Queen's House Football Club

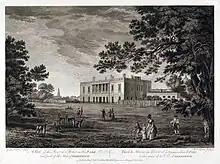
A depiction of the "Ranger's House" in 1781

Queen's House was established in 1867 through the co-operation of the brothers Rowland and Edward Hill and the families of Hewitt and Fry, who all lived in Greenwich. The club was named after the famous Queen's House in Greenwich where Rowland Hill was born. The team wore a white jersey with the blue crown. The club played football using a modified form of the Rugby School code. On 26 January 1871, they sent representation to a meeting of twenty-one London and suburban football clubs that followed Rugby School rules (Wasps were invited by failed to attend) assembled at the Pall Mall Restaurant in Regent Street. E.C. Holmes, captain of the Richmond Club assumed the presidency. It was resolved unanimously that the formation of a Rugby Football Society was desirable and thus the Rugby Football Union was formed. A president, a secretary and treasurer, and a committee of thirteen were elected, to whom was entrusted the drawing-up of the laws of the game upon the basis of the code in use at Rugby School. Although Queen's House was considered prominent enough to have been invited, they did not gain any of the thirteen places on the original committee.